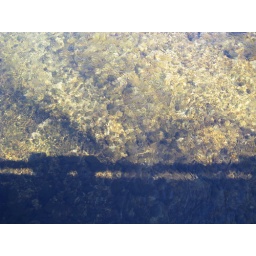
bridge over the merced river